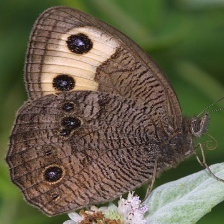
Species: COMMON WOOD-NYMPH
Butterfly family (ImageNet category): ringlet